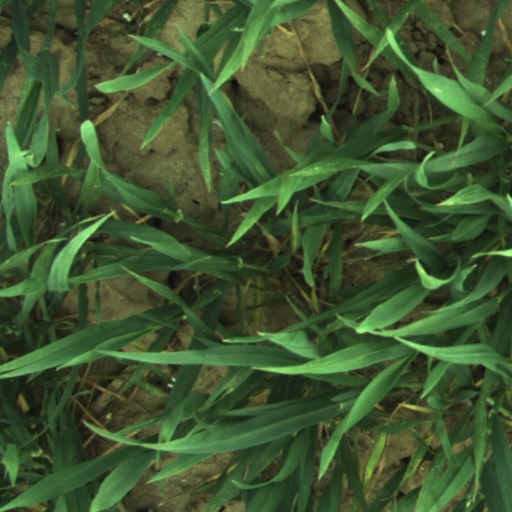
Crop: wheat